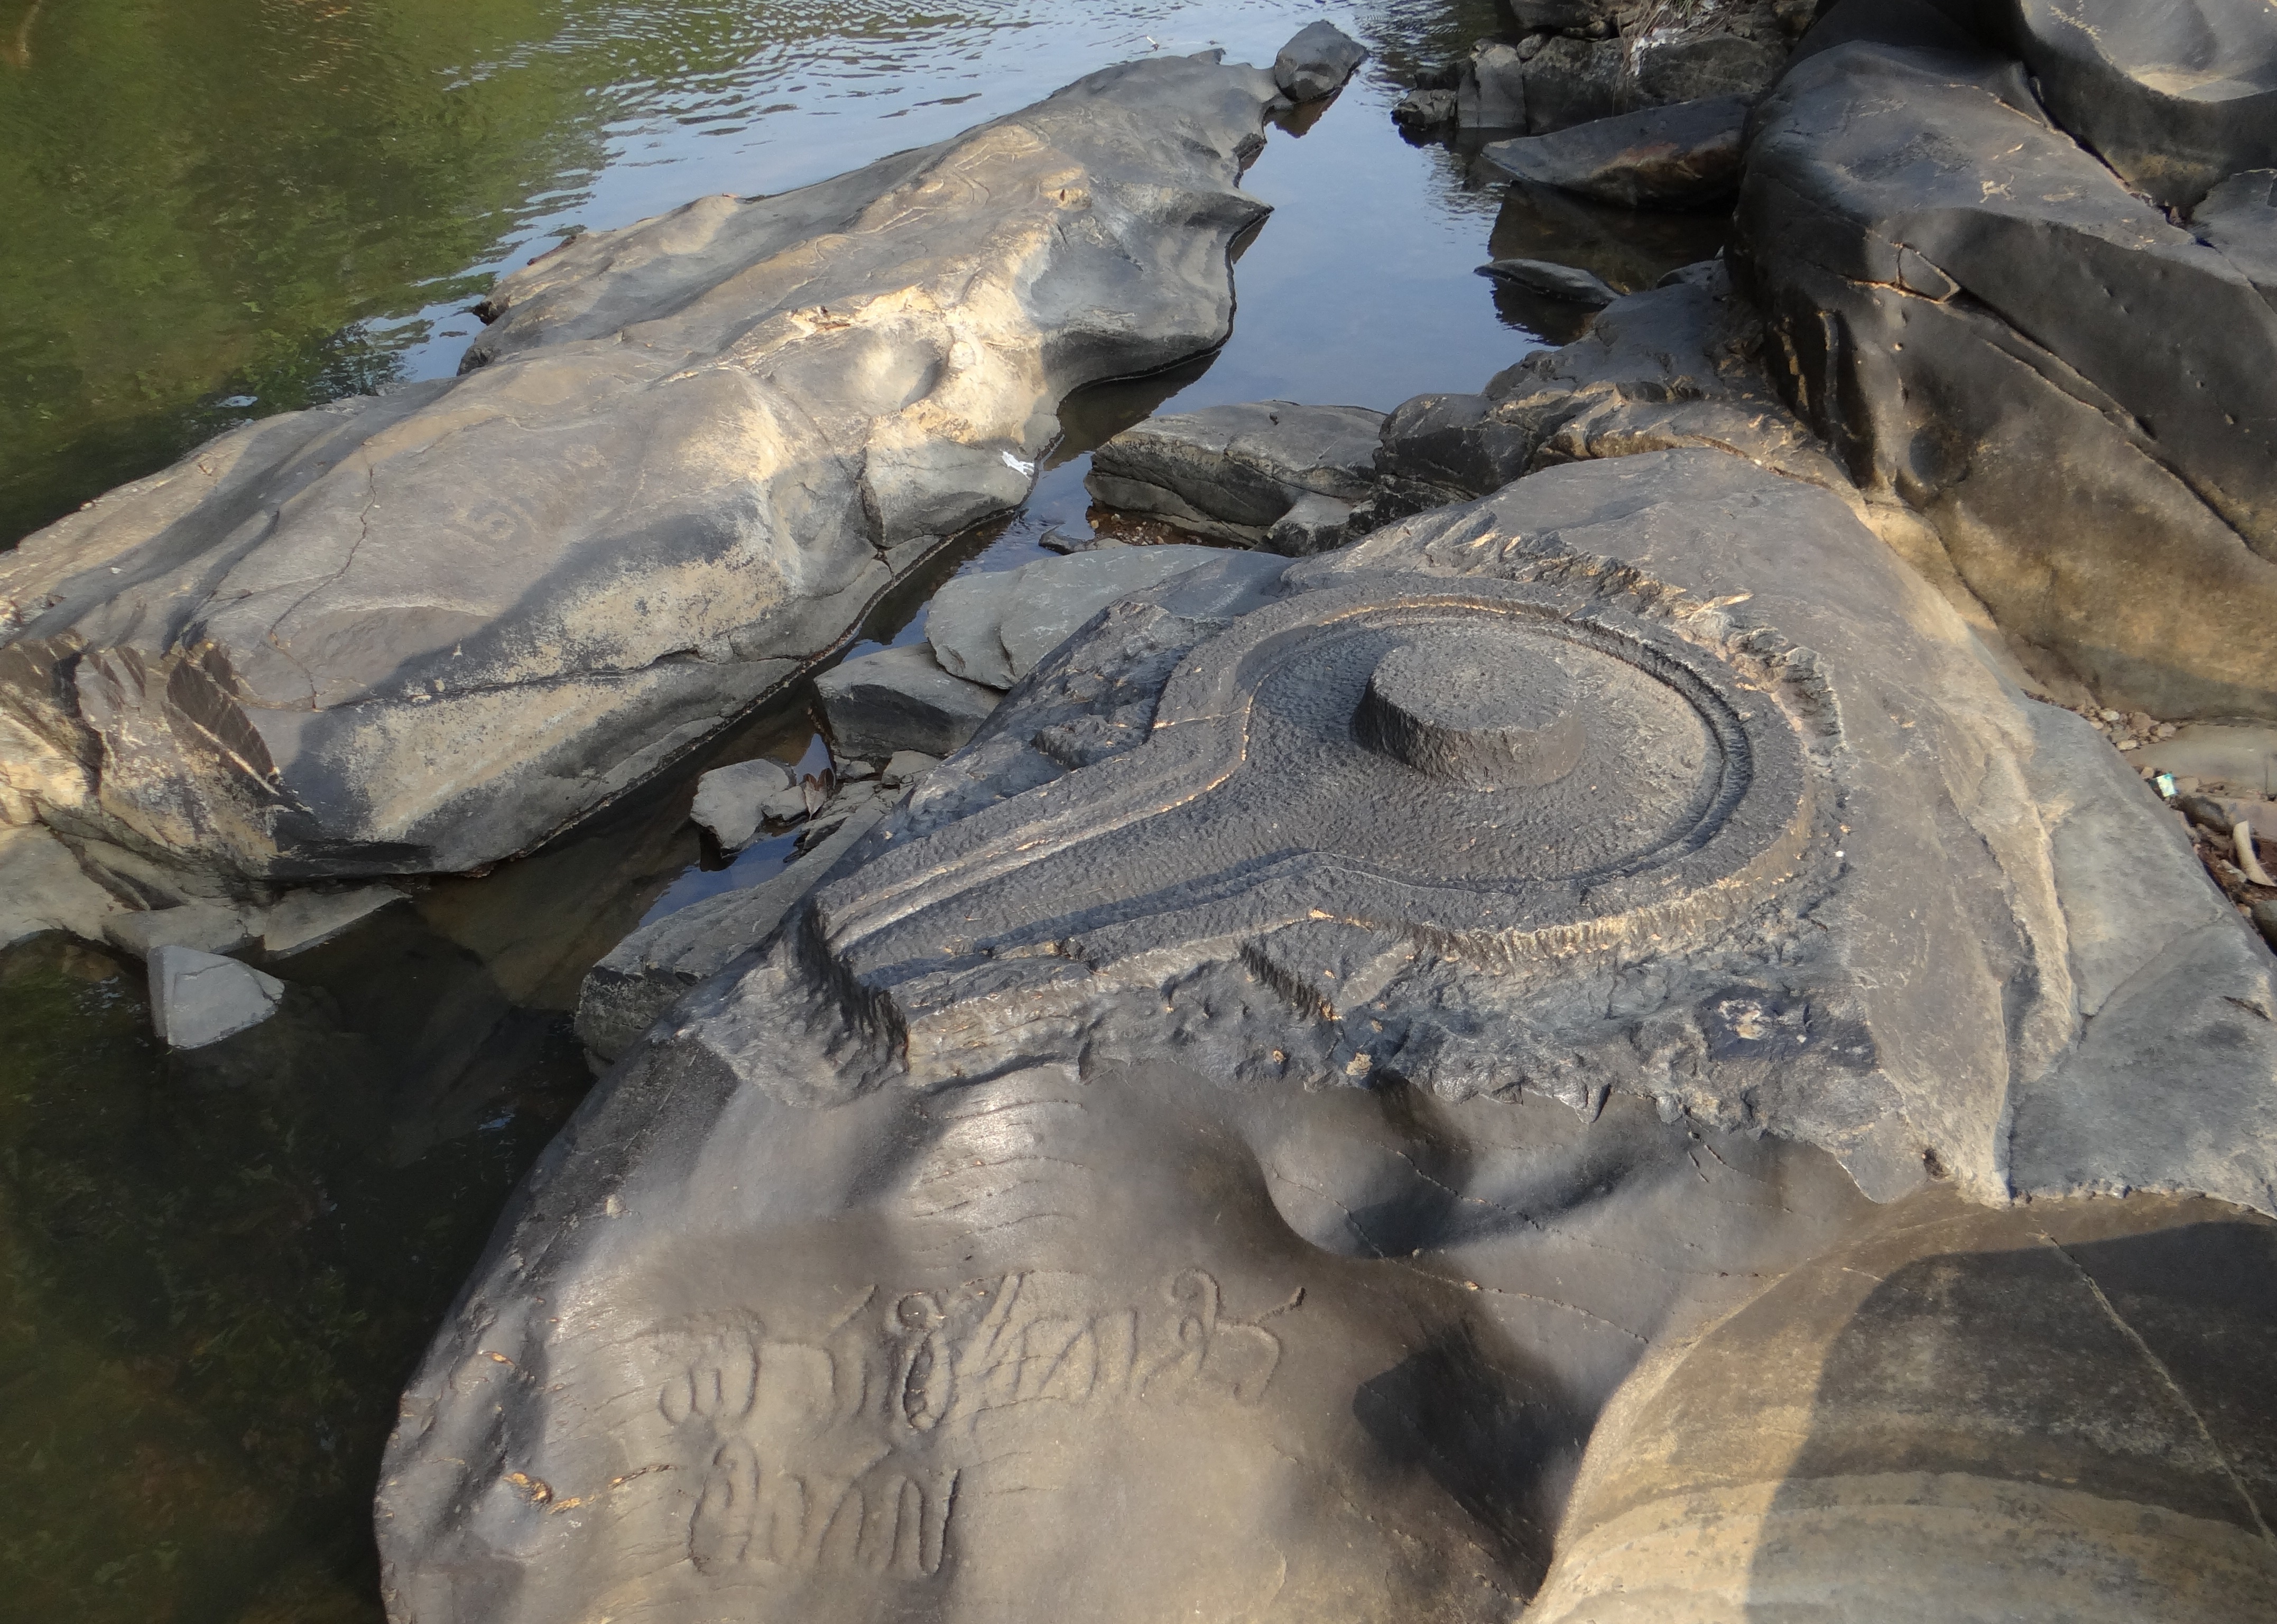
water, rock, stone, statue, symbol, religion, material, river bed, spiritual, sculpture, religious, art, geology, temple, carvings, sculptures, india, spirituality, karnataka, hinduism, scattered, ancient history, western ghats, lingam, sahasralinga, shalmala